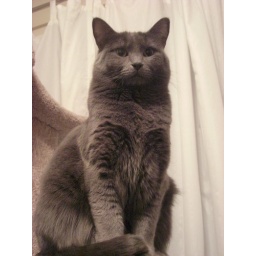
Loki being cute and sitting in the classic cat position